Ruins photography

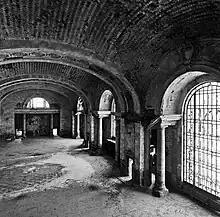
Detroit's formerly abandoned Michigan Central Station was a frequent subject of photographers, and a backdrop for movie-makers

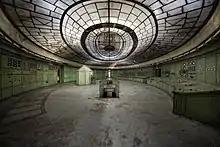
Abandoned power plant in Budapest, Hungary

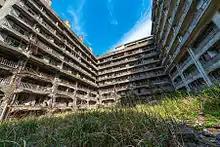
Block 65 on Hashima Island, Japan

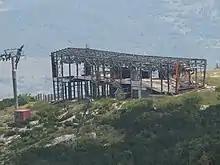
Ruined ski station, built for the 1984 Winter Olympics in Sarajevo

Ruins photography, sometimes called ruin porn, is a movement in photography that takes the decay of the built environment (cities, buildings, infrastructure, etc.) as its subject. While "ruins" may be broadly defined as the remnants of human achievement (e.g. the remains of ancient Sumer or Machu Picchu), "ruins photography" generally refers to the capture of urban decay in the post-industrial areas of the world. Ruins photography catalogues the abandonment and decline of cities most of all, and has sparked conversations about the role of art in various urban renewal, restoration, and conservation projects in cities throughout the globe.